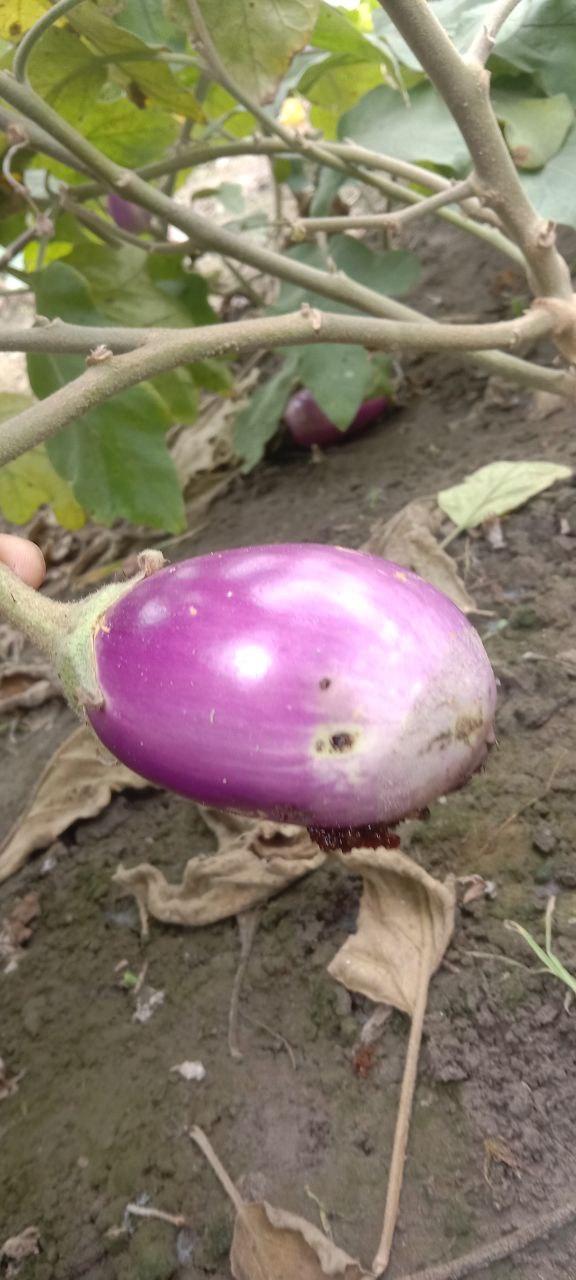
Label: Shoot and Fruit Borer